List of Suits characters

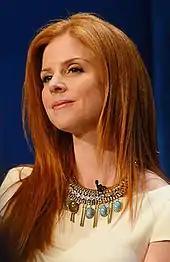
Sarah Rafferty

Donna Roberta Paulsen, played by Sarah Rafferty, is Harvey Specter's legal secretary, close friend, and confidant. She has worked with him since his first year as an Assistant District Attorney, and she left the DA's office with him to work with him at Pearson Hardman. She listens in on all the conversations in his office, partially because he never turns the intercom off. She knows the private details of his personal life and relationships. She is also an integral part of Harvey's pre-trial ritual. She was promoted to the post of Chief Operating Officer of the firm in season 7.